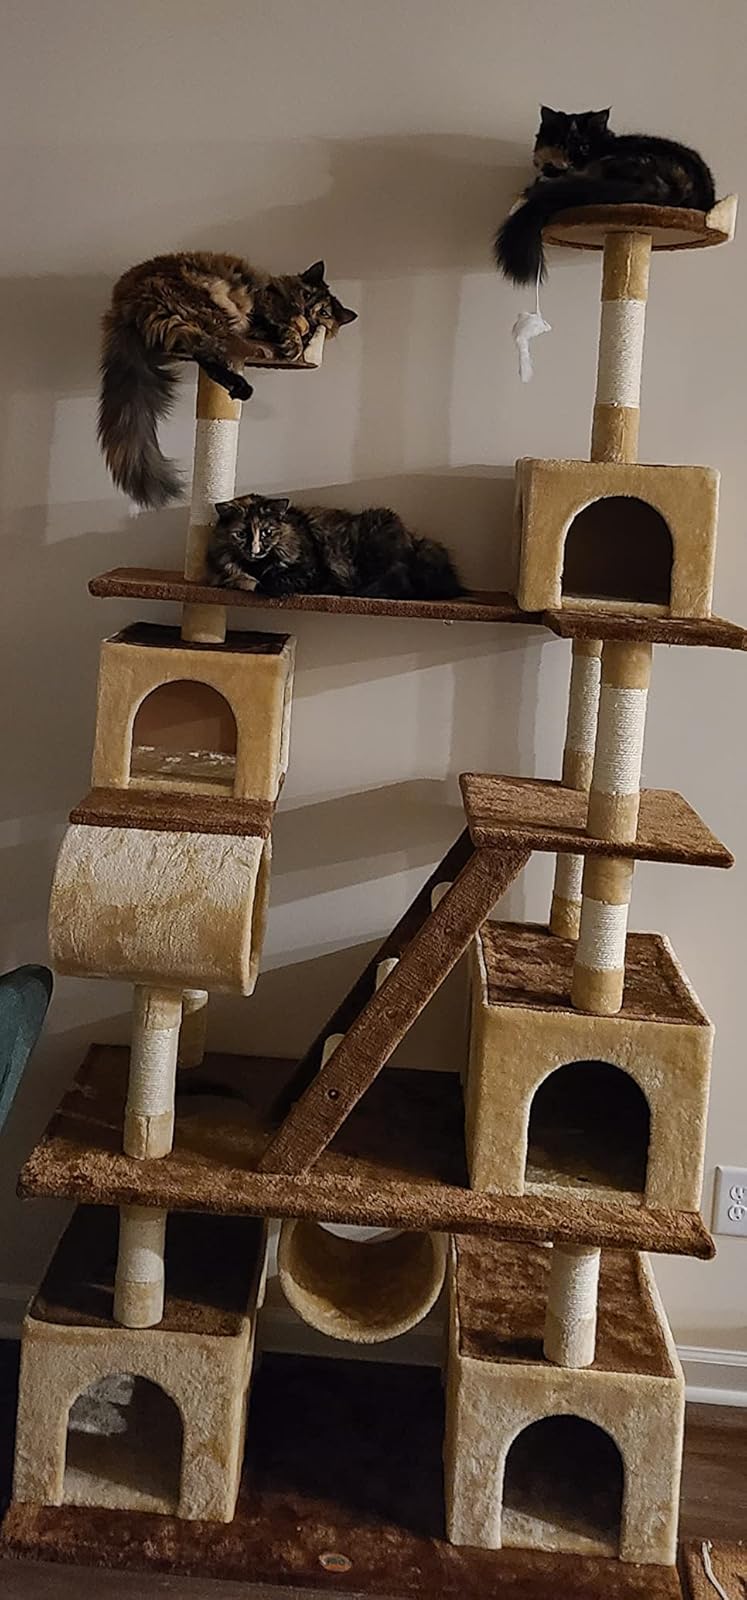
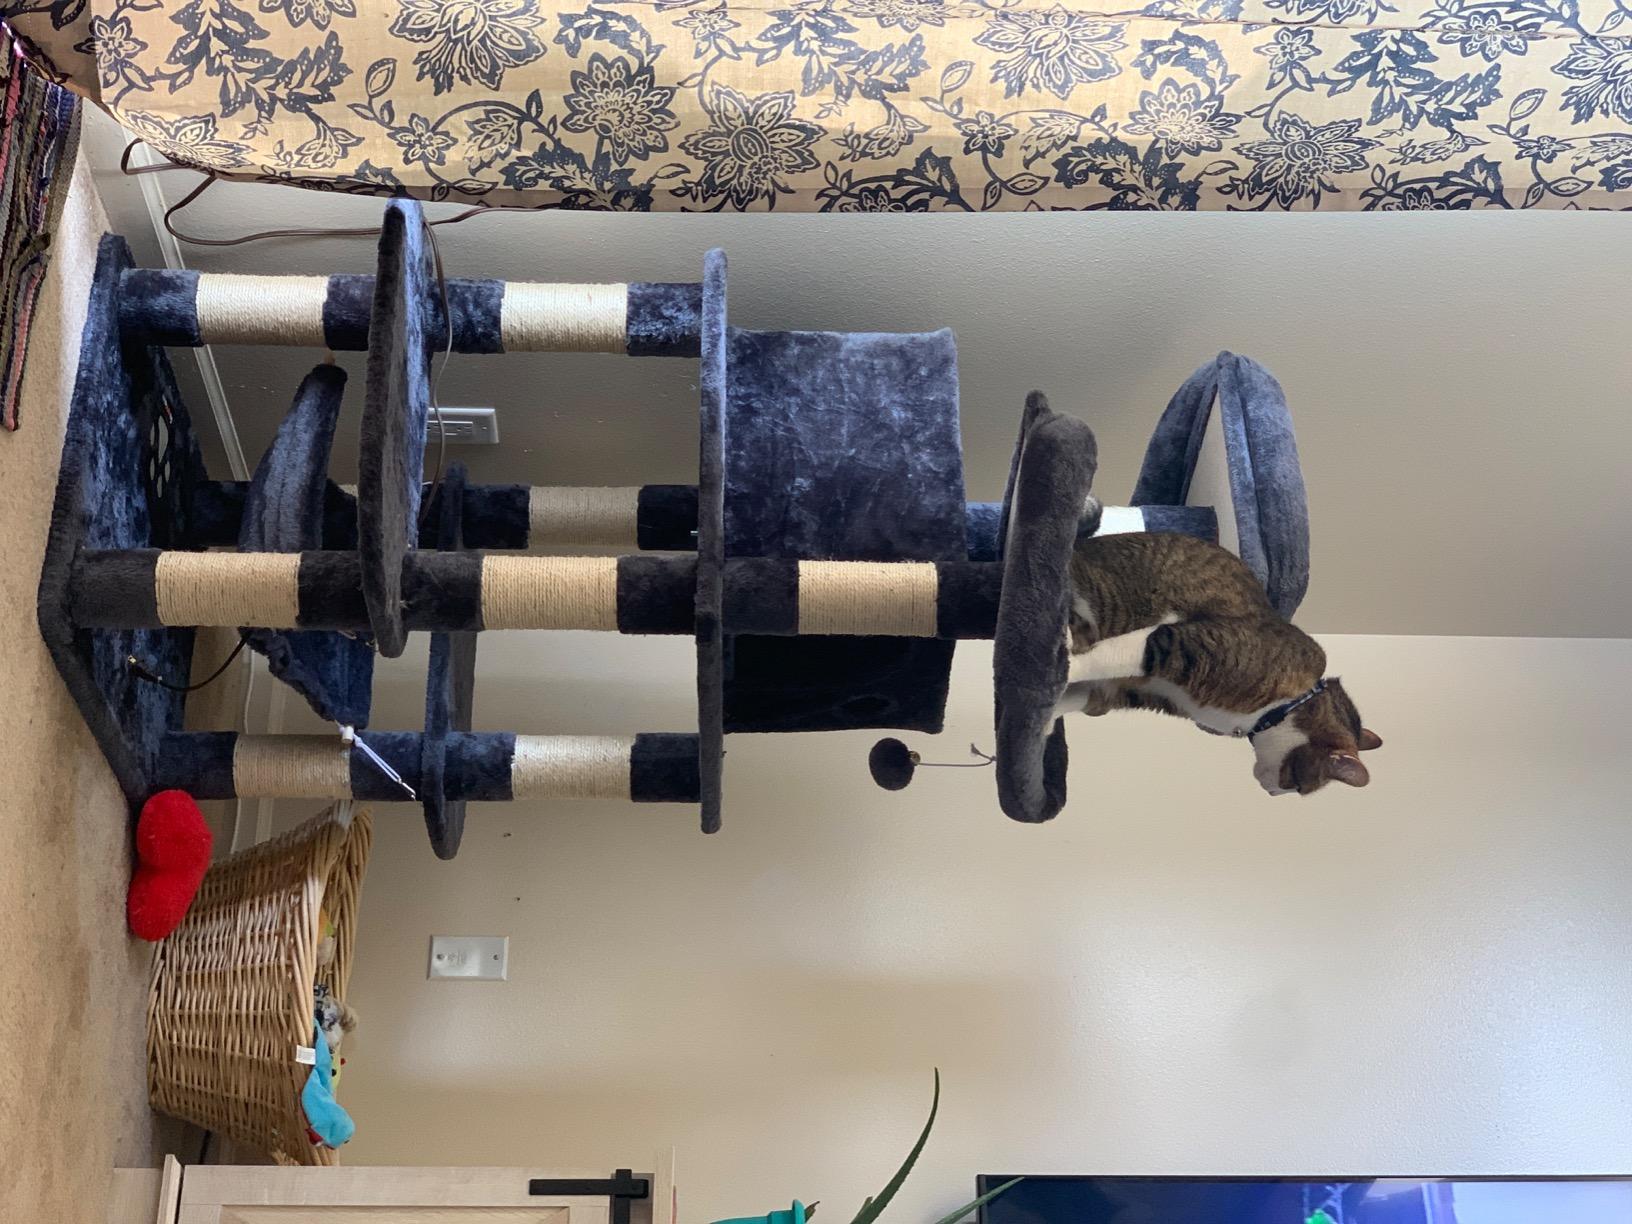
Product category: items_cat tree
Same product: no